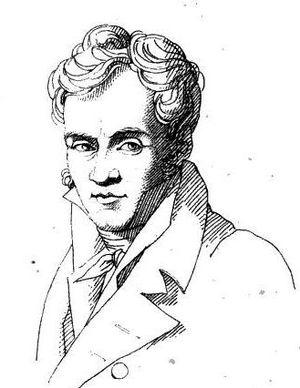
Louis Étienne Watelet, né le 25 août 1780 à Paris et mort dans la même ville le 21 juin 1866, est un peintre paysagiste français.